U.S. Route 491

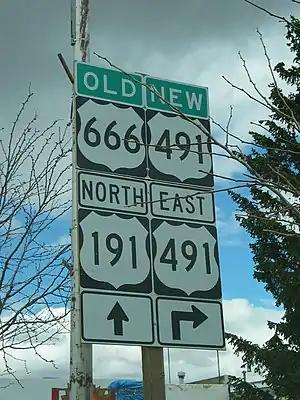
Sign assembly with 4 signs:Top left – Old US 666, Top right – New US 491, Bottom Left – North US 191 straight ahead, Bottom Right – US 491 Right turn

Over time the route became known as the "Devil's Highway", a reference to the Number of the Beast. This nickname and association made some visitors uncomfortable, as well as making the signs targets for theft. Because of the highway's number, accidents and other phenomena, this became repeated as legend. These legends convinced some people the highway was cursed. One unnamed highway patrol officer was quoted in "USA Today" as stating a drunk-driving suspect told him, "Triple 6 is evil. Everyone dies on that highway." Skeptics point out that the highway has a lower than average fatality rate in Utah and Colorado; only the New Mexico portion is statistically a dangerous highway. Skeptics further state the high fatality rate in New Mexico can be explained by an inadequate design for the traffic loads at the time. During the renumbering debate, the "Albuquerque Journal" opined that the planned highway improvements would do more to reduce fatalities than the renumbering itself.